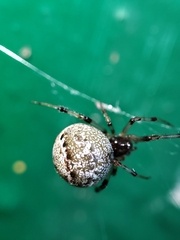
Species: Parasteatoda_tepidariorum